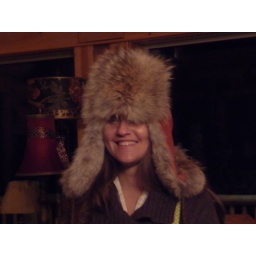
Petra tries on a mushers hat at the fabulous Matanuska Lodge, our bed and breakfast in the Matanuska Valley, Alaska